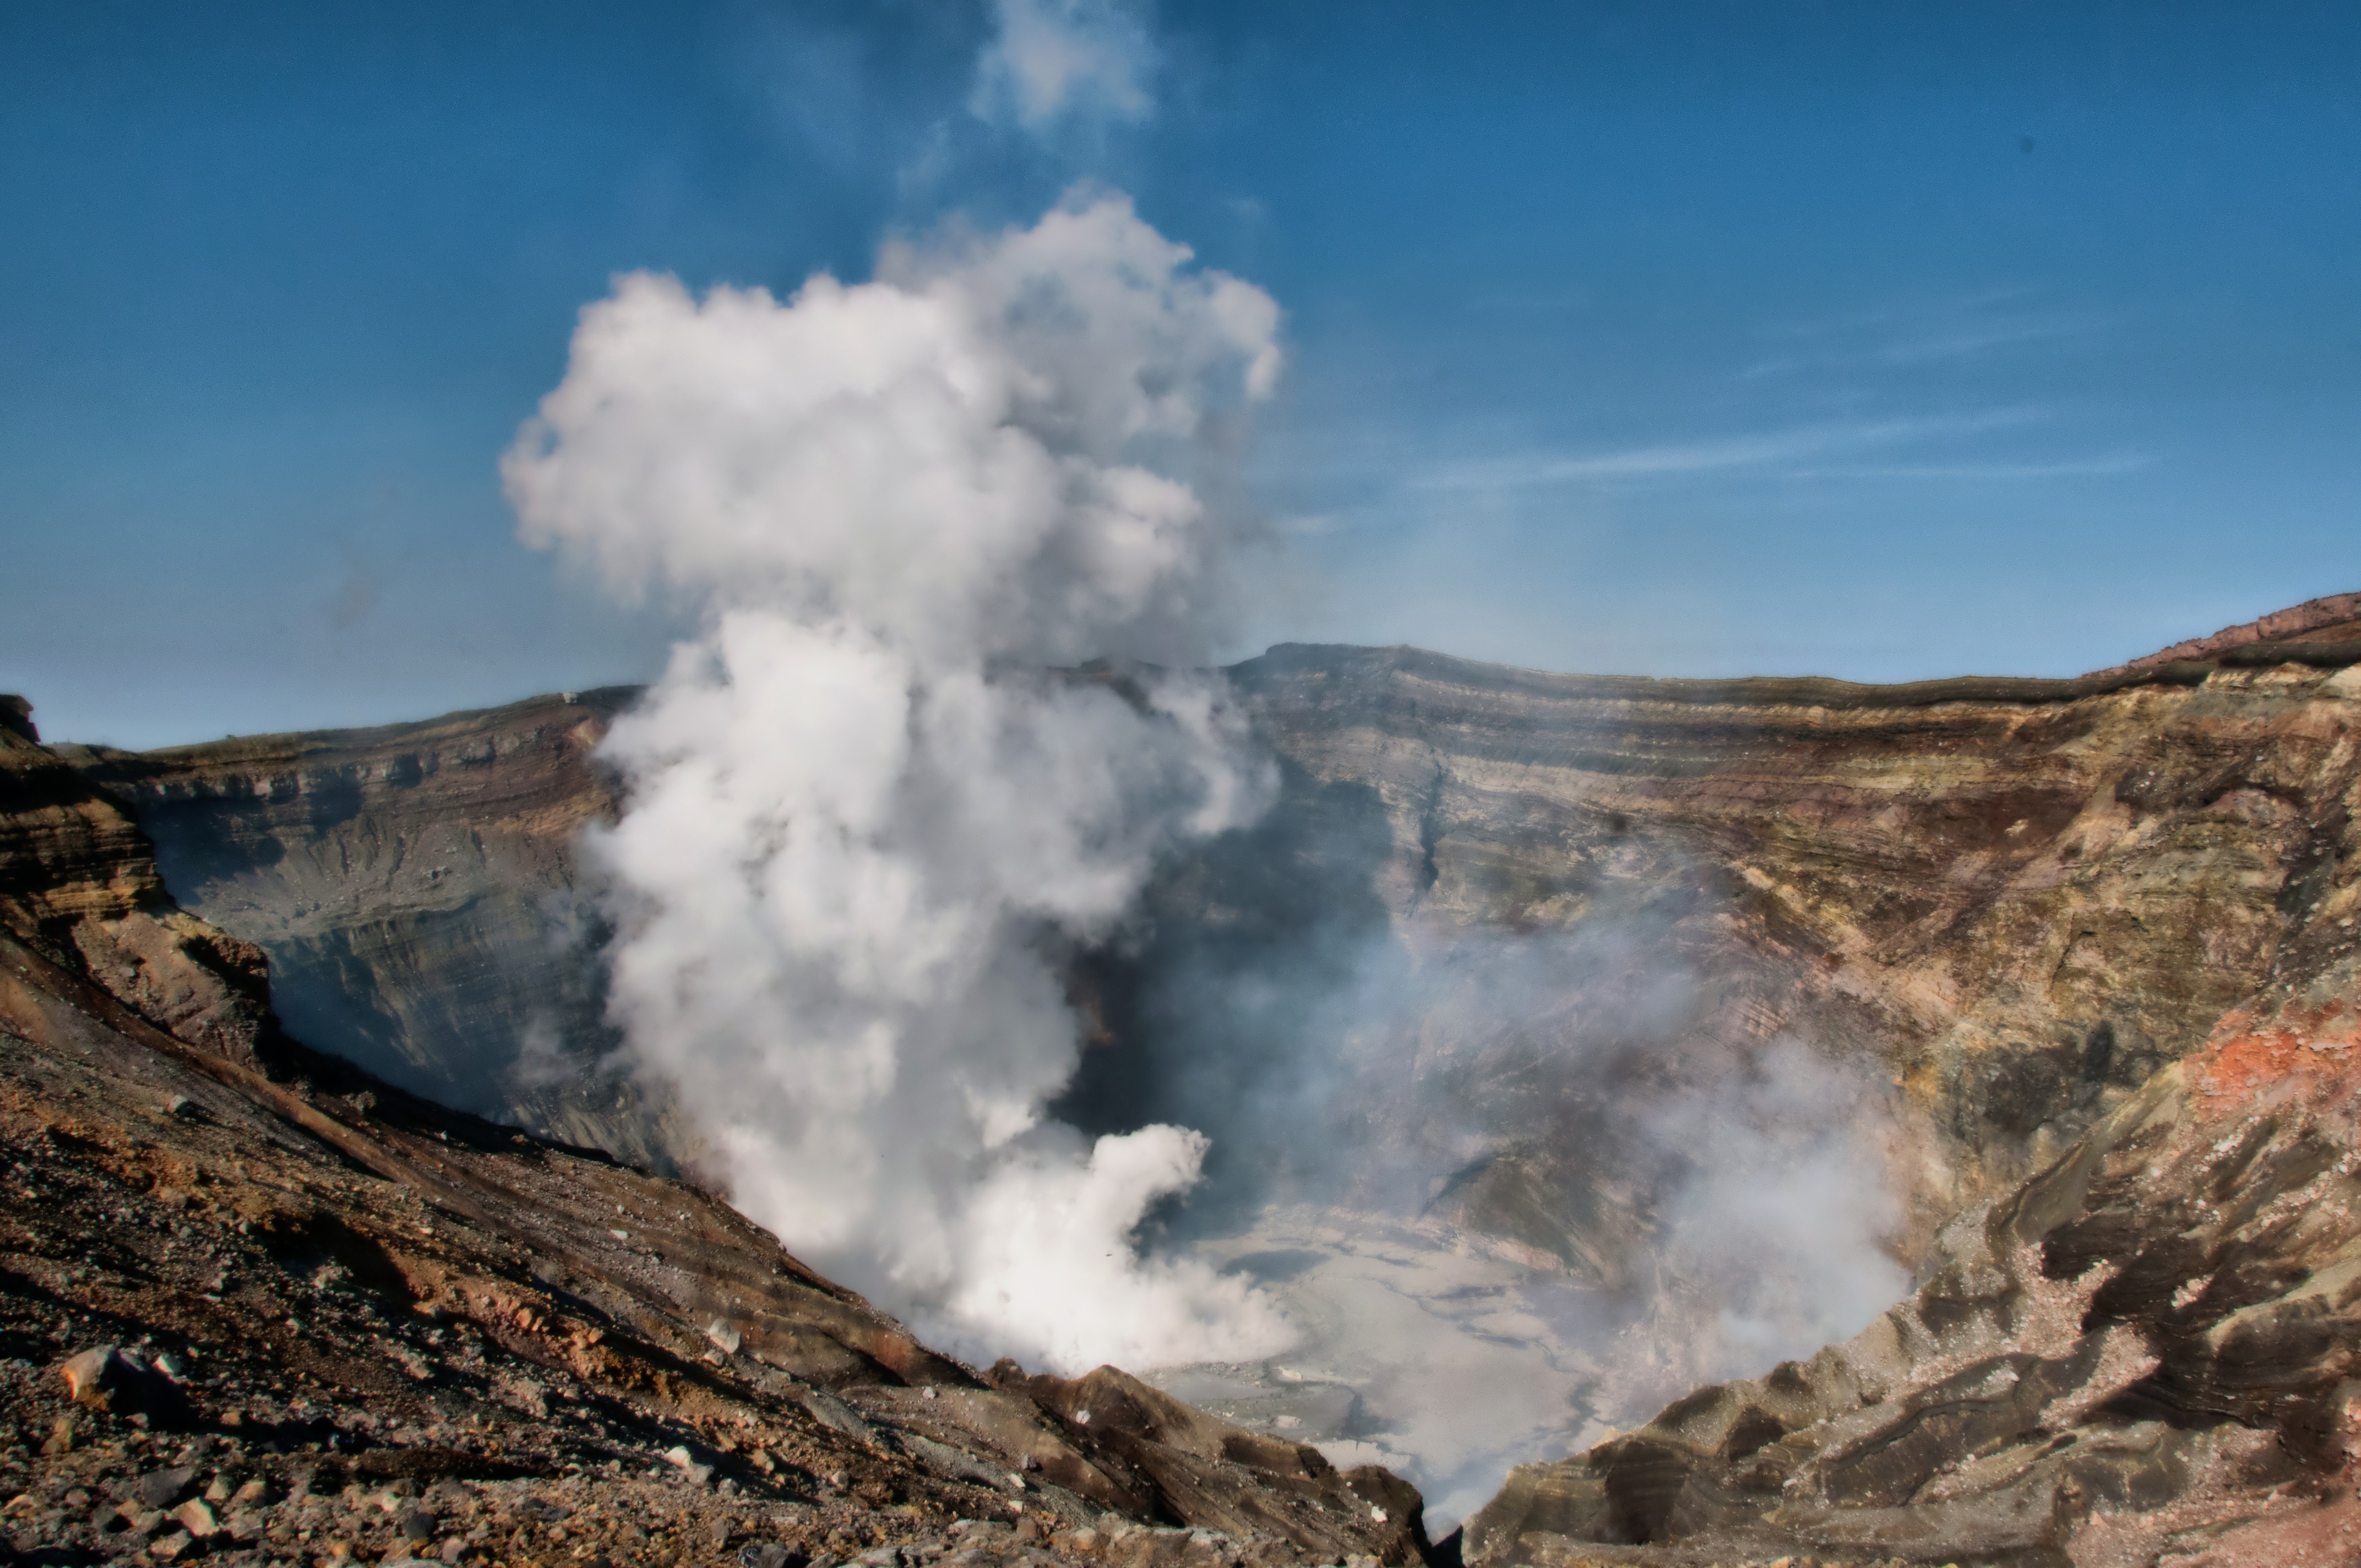
rock, mountain, cloud, volcano, crater, japan, kumamoto, aso, geology, plateau, landform, geographical feature, geological phenomenon, volcanic landform